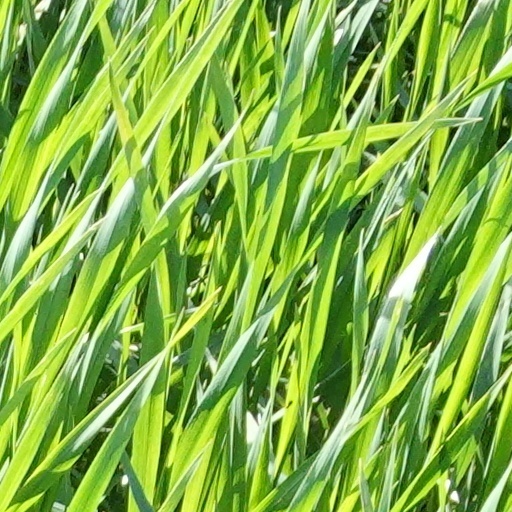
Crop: wheat